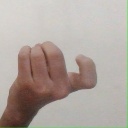
अक्षर: ज